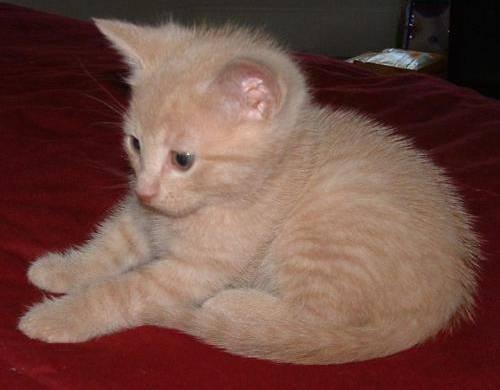
cat